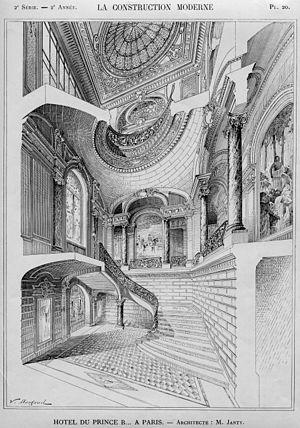
Roland Napoléon Bonaparte, prince Bonaparte, est né le 19 mai 1858 à Paris et est décédé dans cette même ville le 14 avril 1924. Descendant de Lucien Bonaparte, c'est un géographe et un botaniste français.